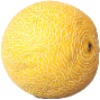
Label: Cantaloupe 1